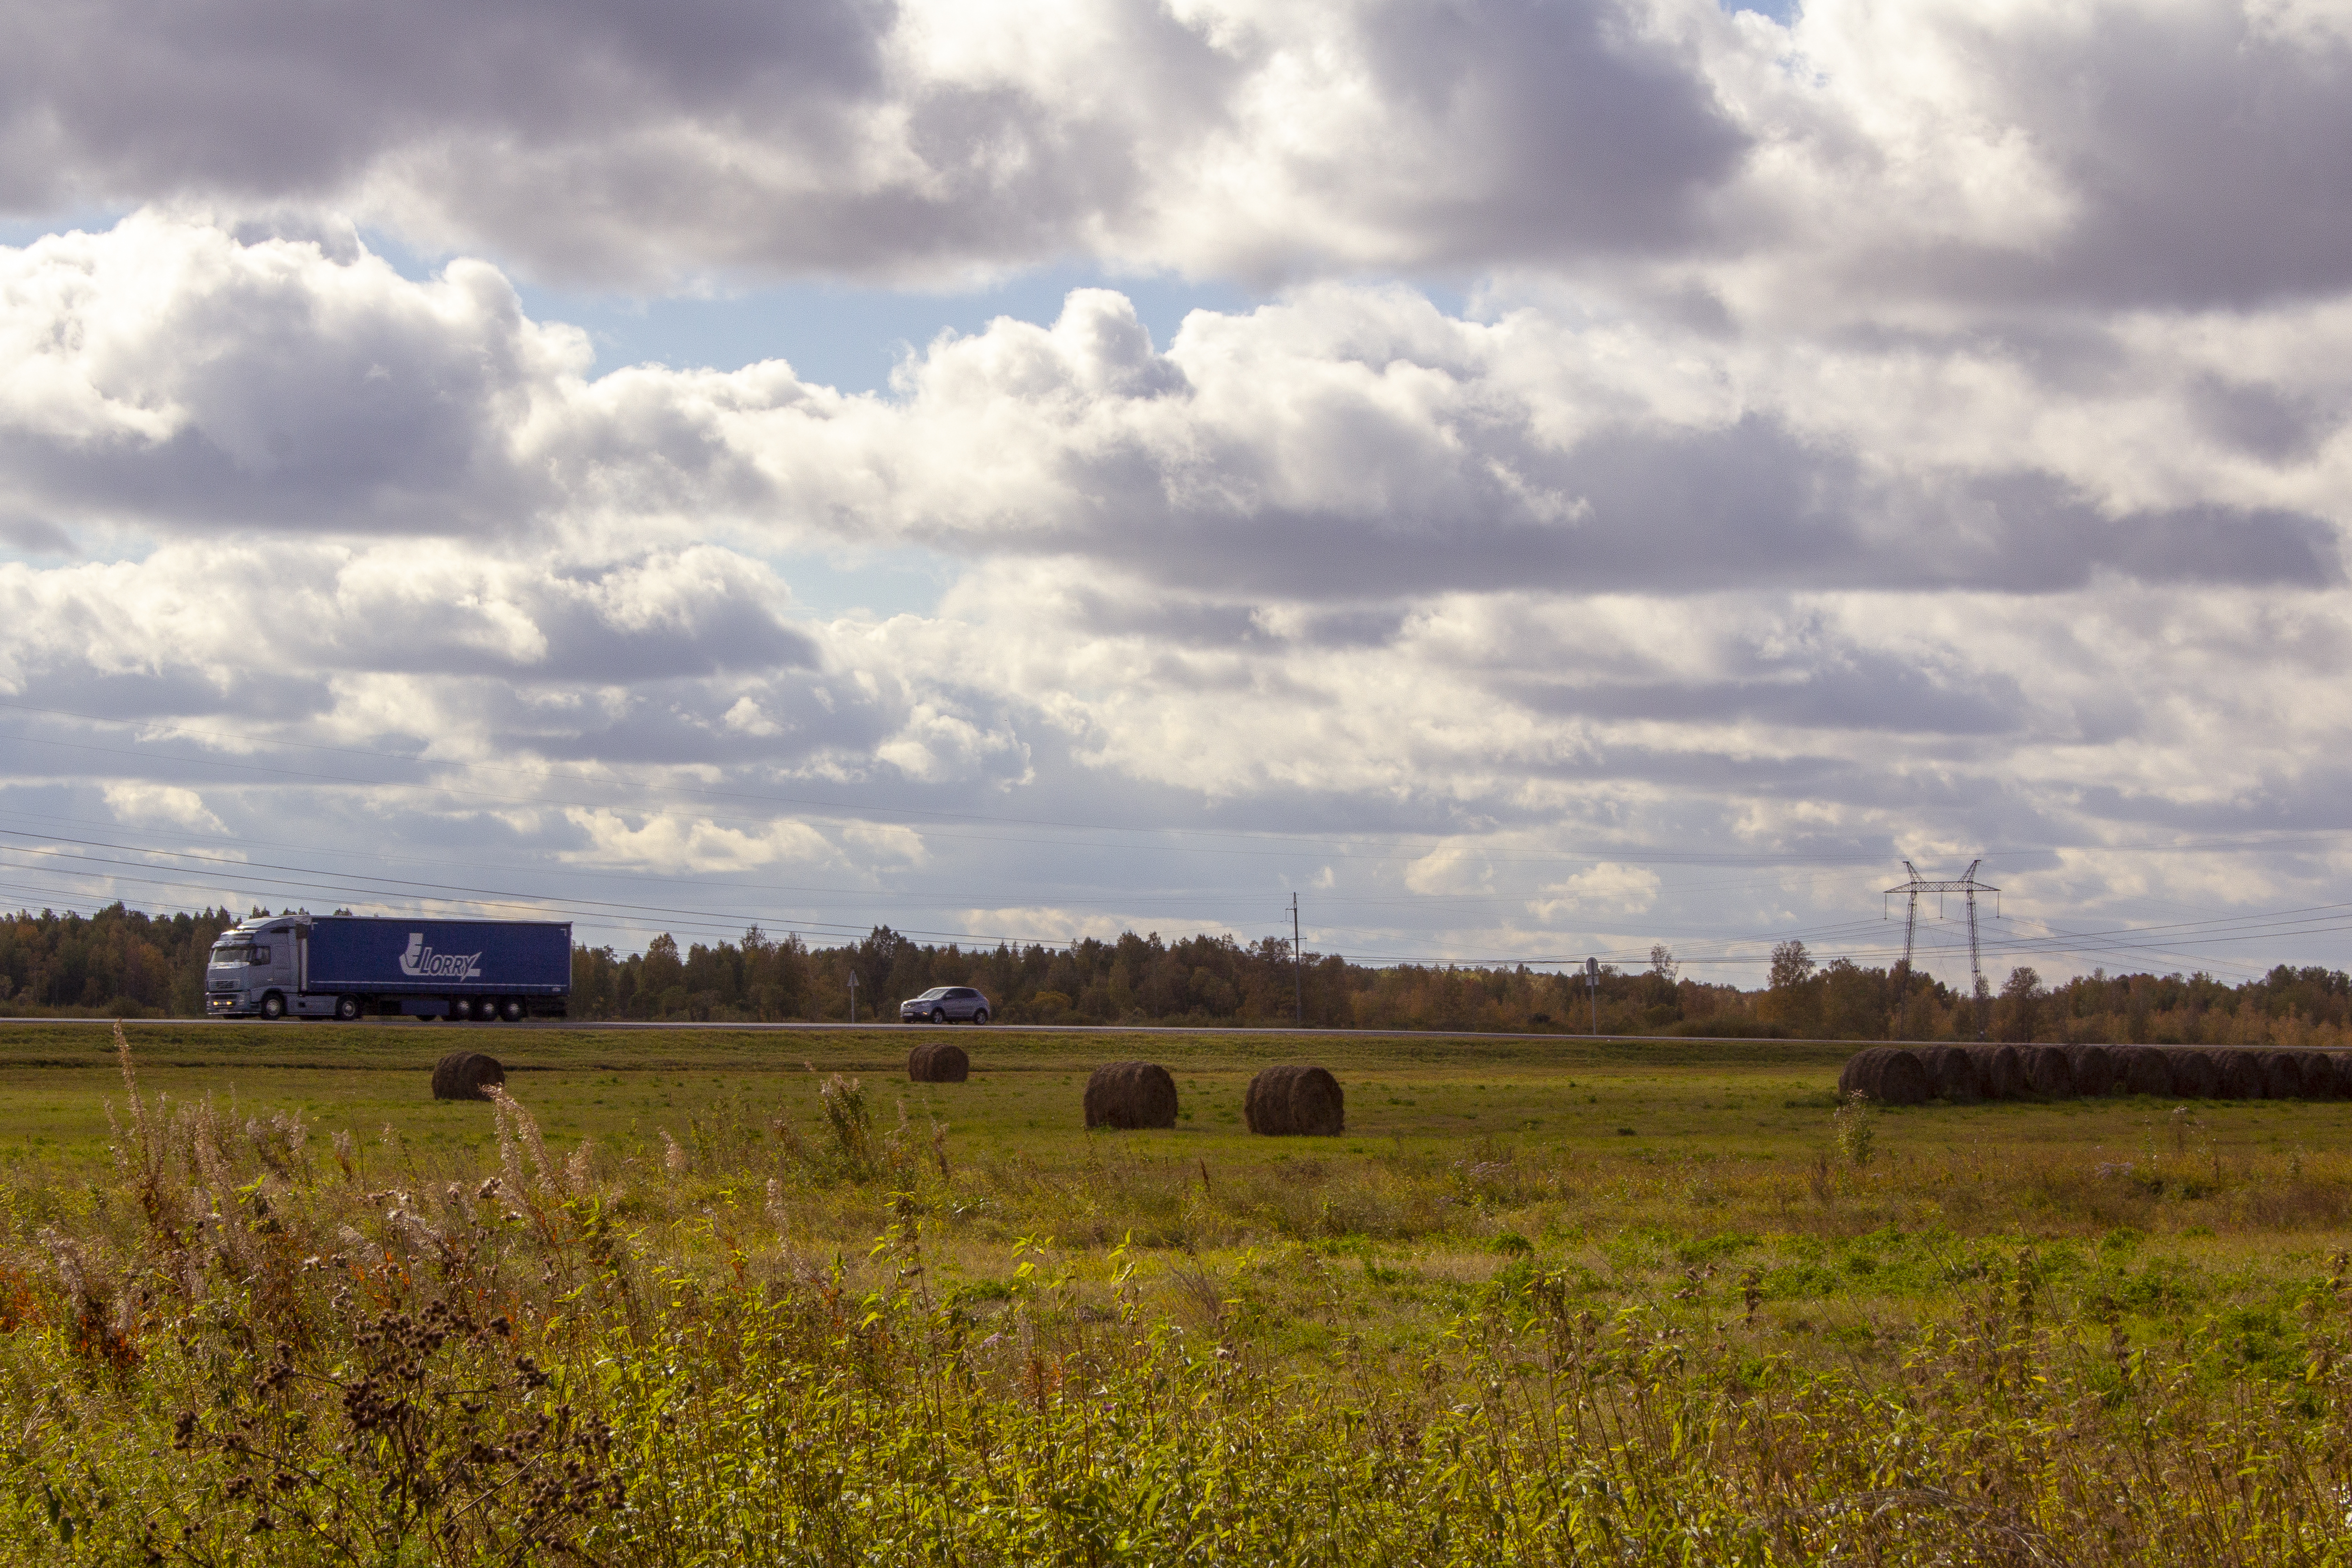
wagon, road, landscape, autumn, cloud, sky, plant, ecoregion, natural landscape, land lot, agriculture, cumulus, tree, grass, horizon, grassland, plain, meadow, prairie, hill, wind, field, pasture, crop, flower, wildlife, steppe, meteorological phenomenon, ranch, soil, herbaceous plant, plantation, wire fencing, evening, cash crop, croft, savanna, farm, wildflower, overhead power line, mustard and cabbage family, sunflower, shrubland